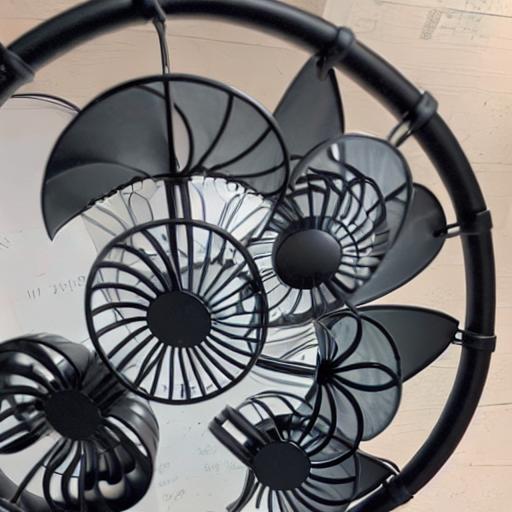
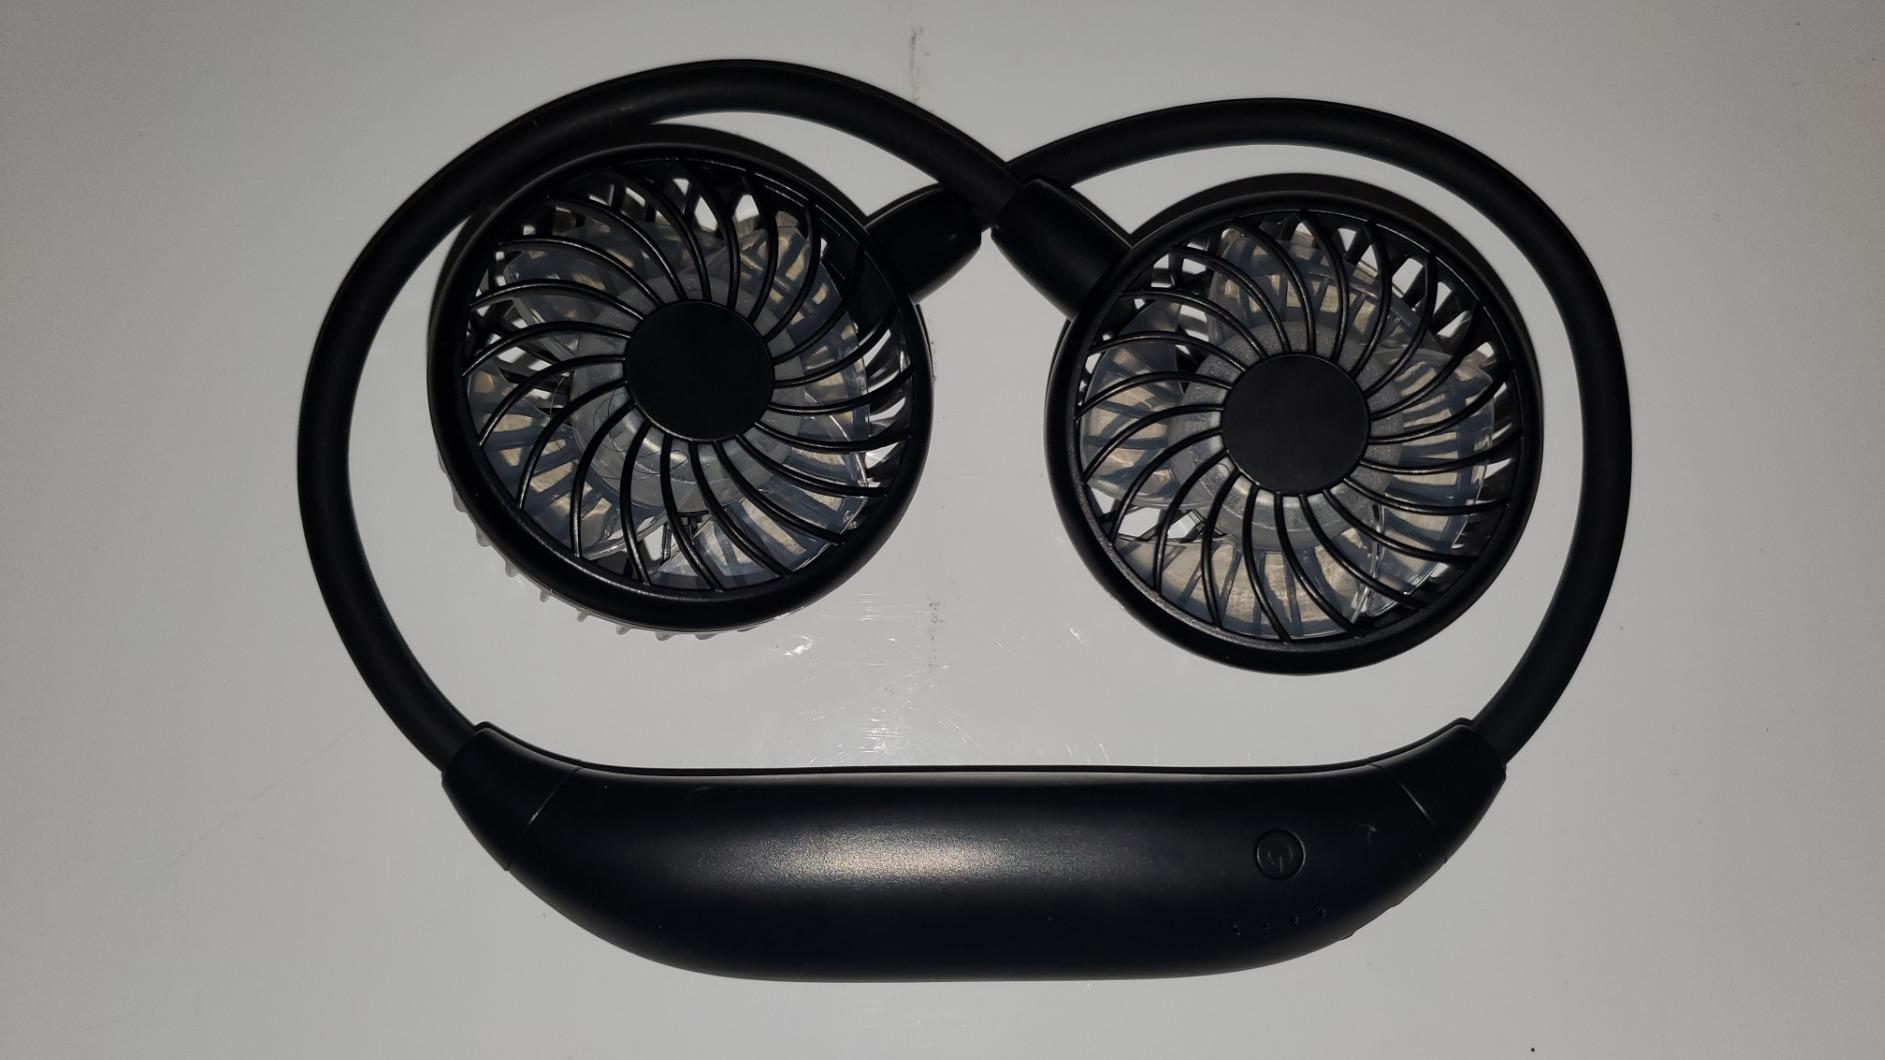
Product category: fan
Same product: no